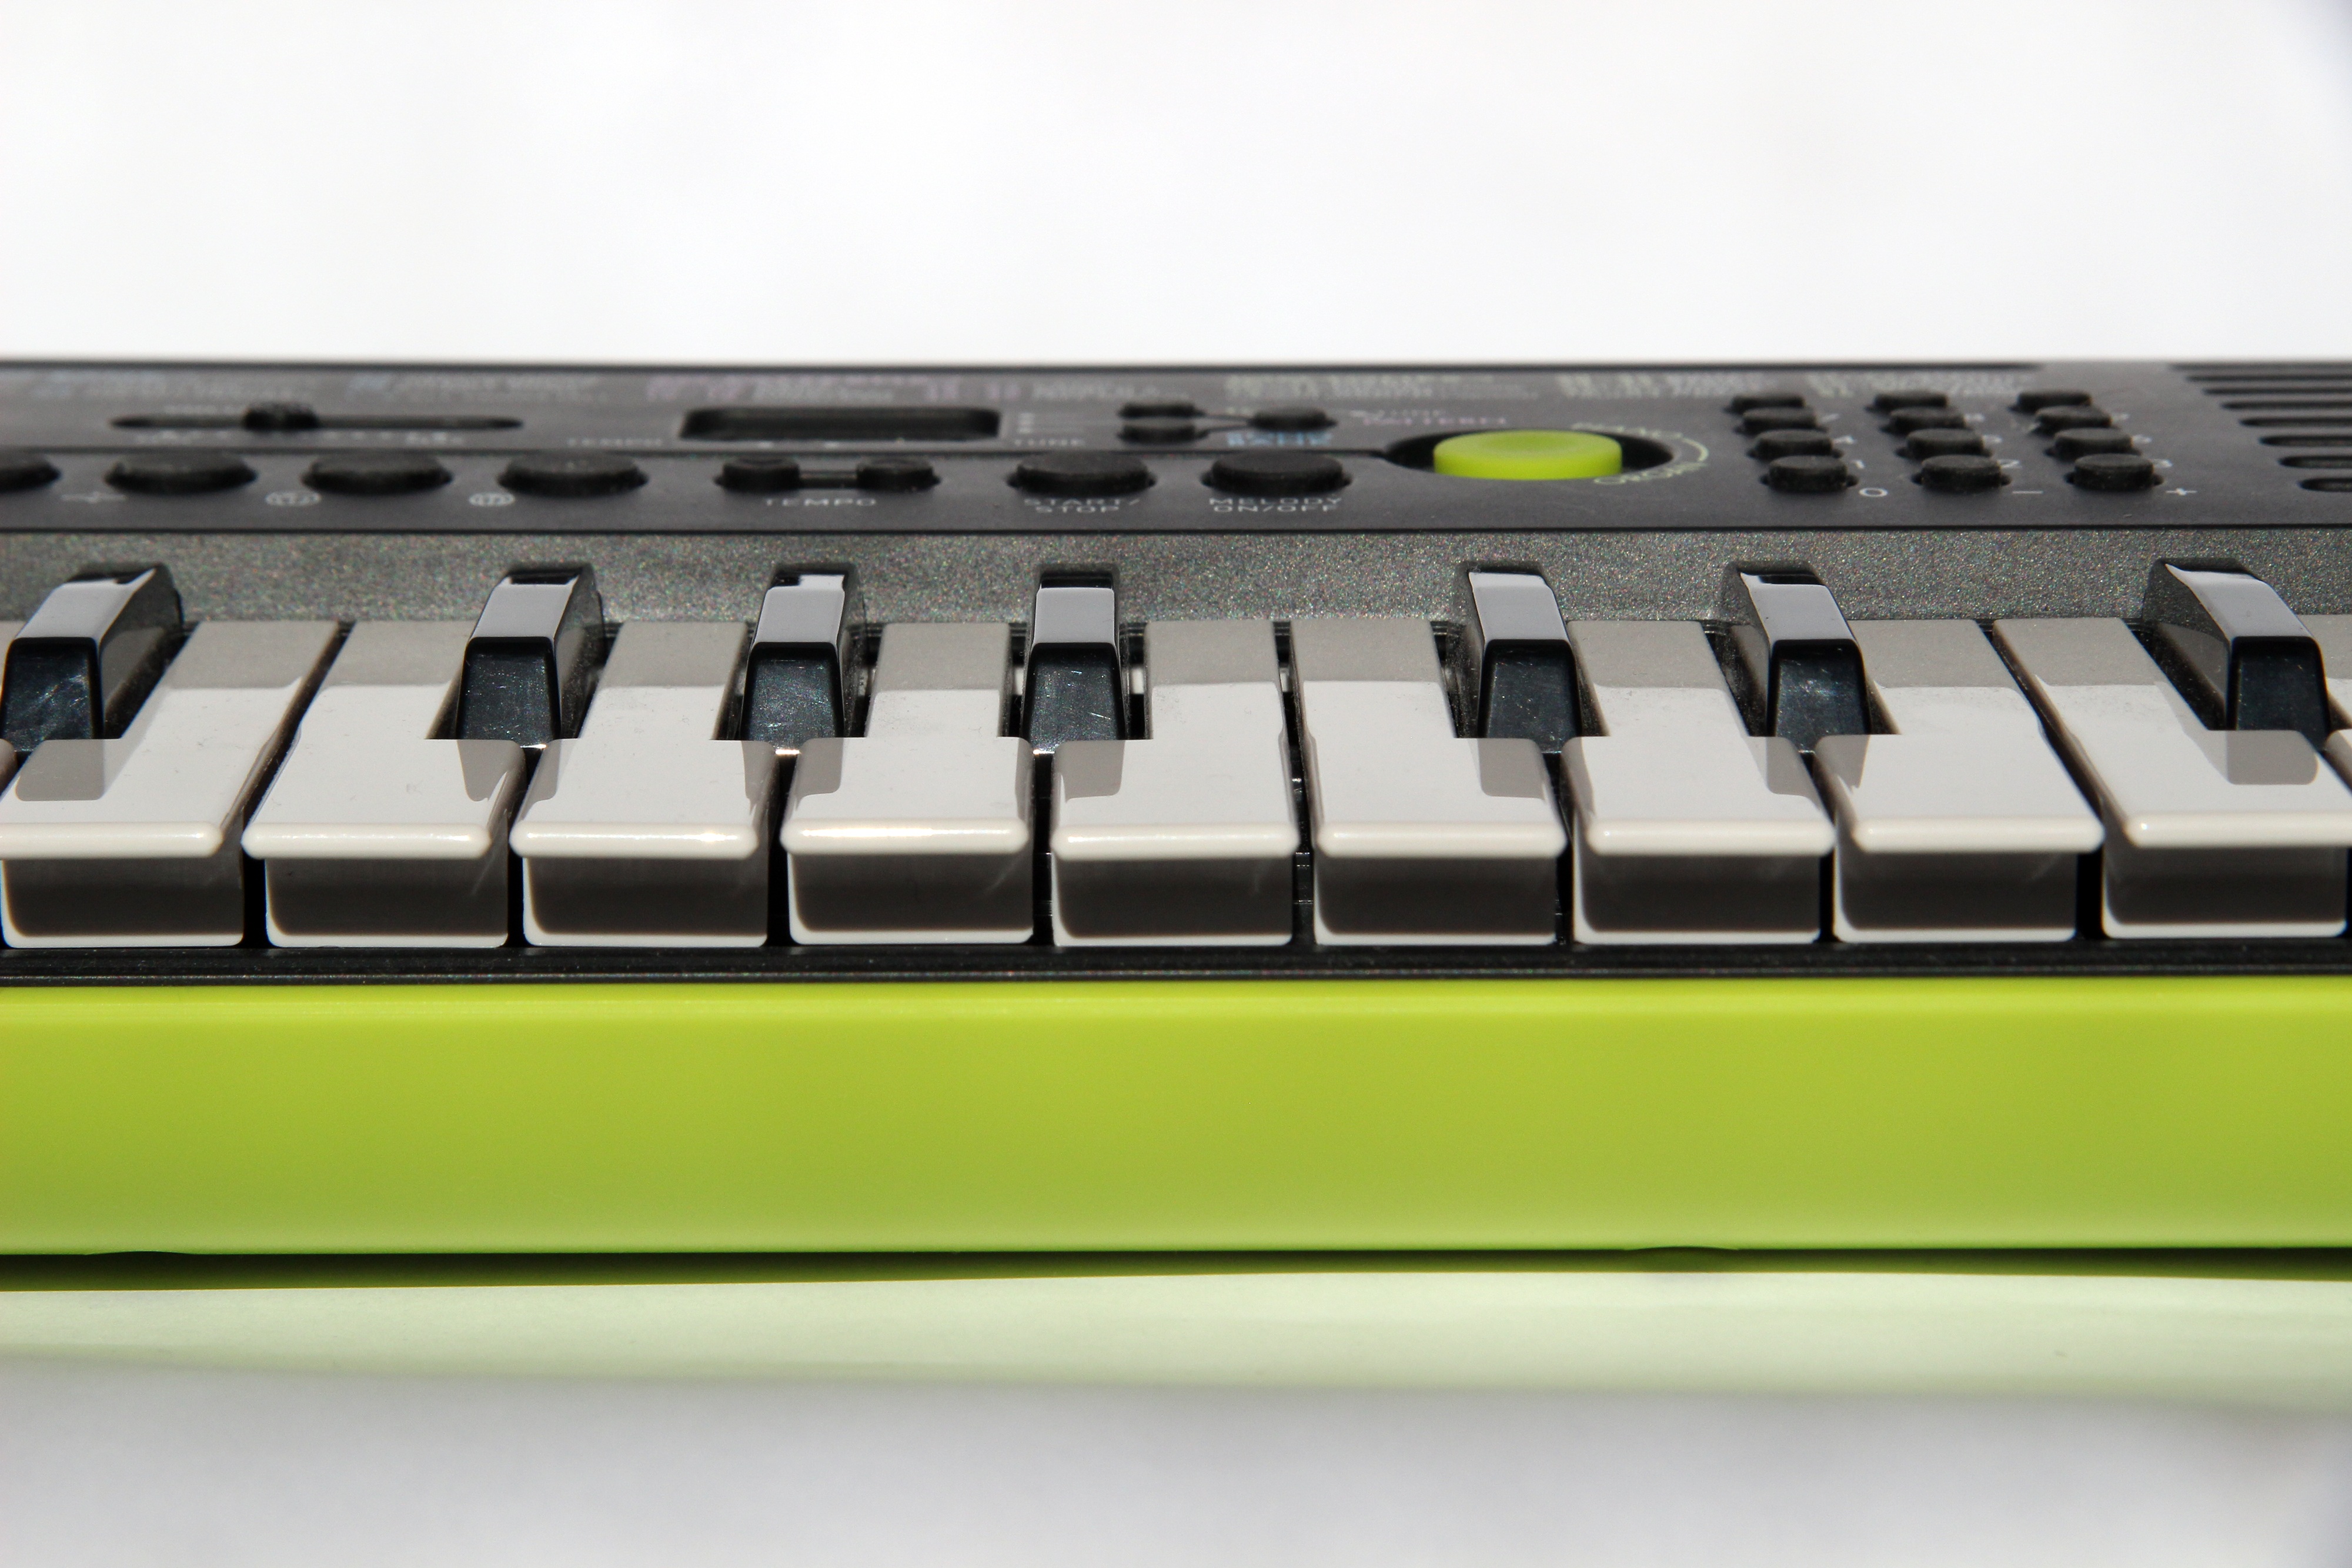
music, keyboard, technology, game, play, piano, musician, musical instrument, sheet music, fun, keys, symphony, synthesizer, computer keyboard, string instrument, digital piano, musical keyboard, electronic instrument, electric piano, electronic keyboard, analog synthesizer, nord electro, electronic musical instrument, children's synthesizer